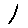
Label: 1